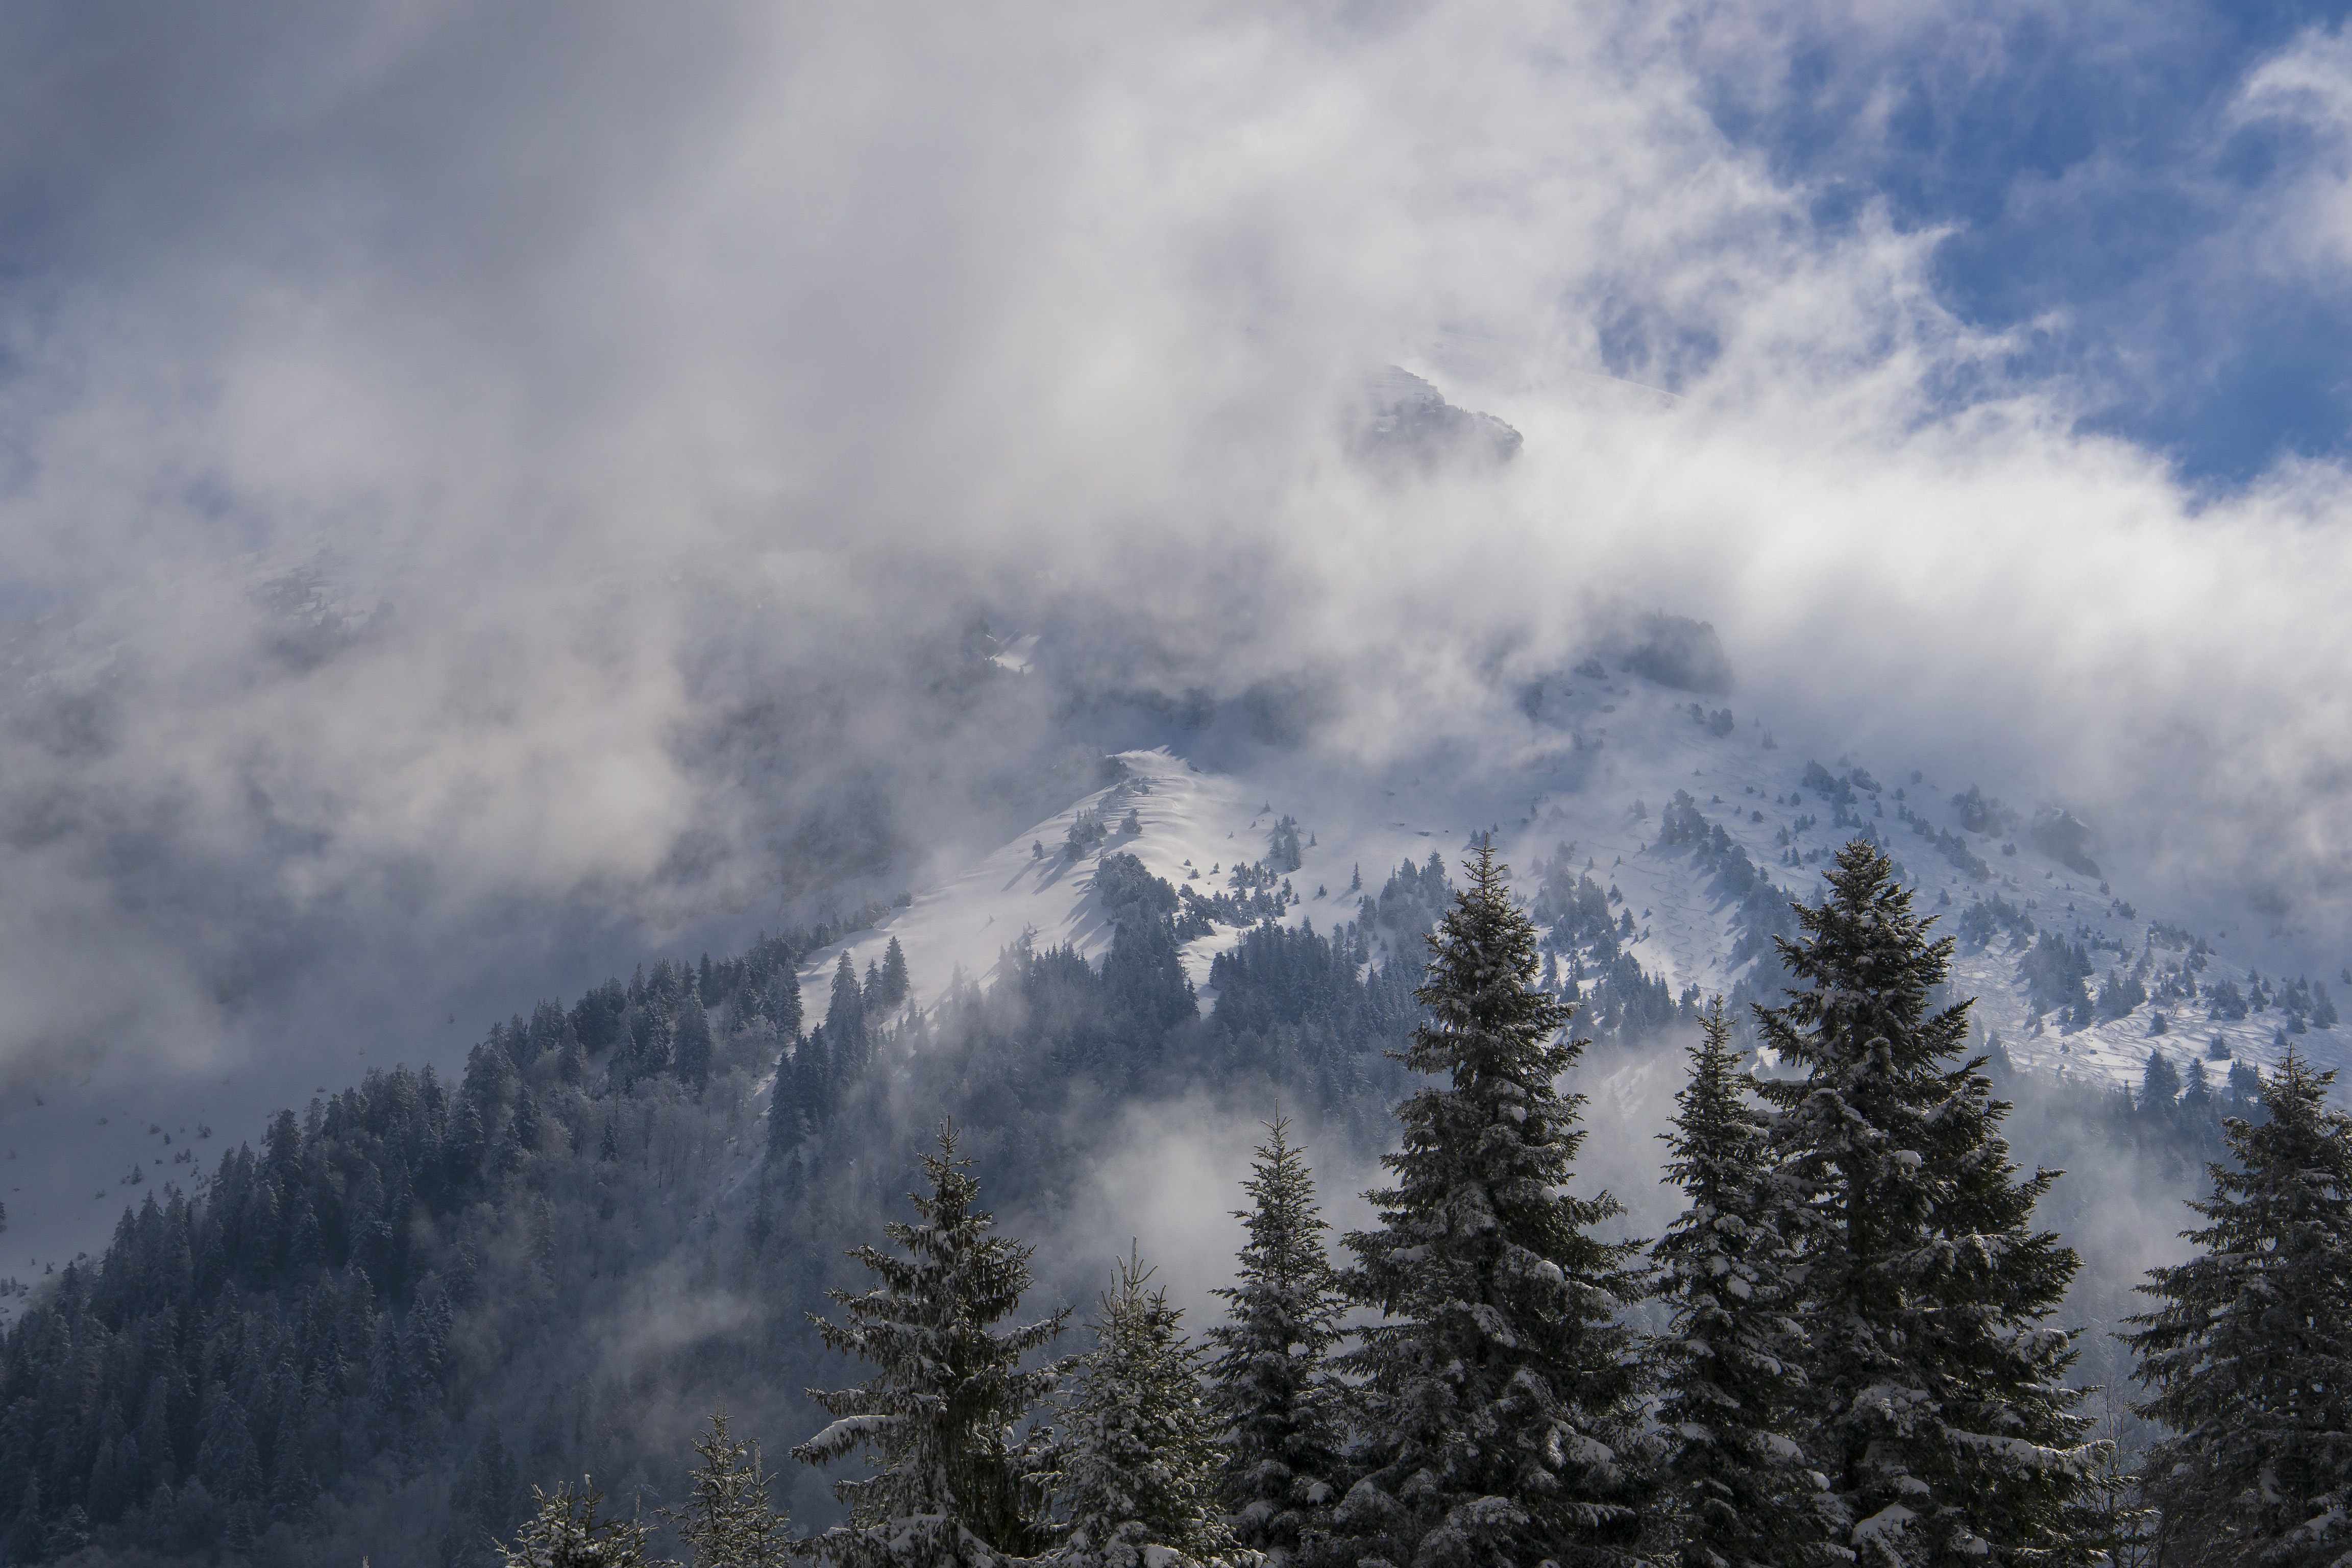
tree, nature, forest, wilderness, mountain, snow, winter, cloud, sky, mountain range, weather, fir, ridge, summit, alps, landform, geographical feature, atmospheric phenomenon, woody plant, mountainous landforms, geological phenomenon